Schinzel's theorem

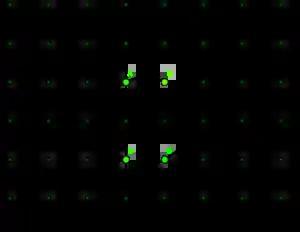
Circle through exactly four points given by Schinzel's construction

Schinzel proved this theorem by the following construction. If formula_1 is an even number, with formula_2, then the circle given by the following equation passes through exactly formula_1 points: